Disposable soma theory of aging

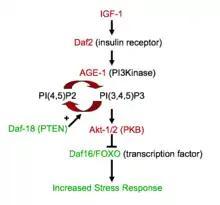
The IGF-1 pathway, which represses FOXO, thus preventing gene expression of longevity-inducing proteins

Much research has been done on the antagonistic effects of increased growth on lifespan. Specifically, the hormone insulin-like growth factor 1 (IGF-1), binds to a cell receptor, leading to a phosphorylation cascade. This cascade results in kinases phosphorylating forkhead transcription factor (FOXO), deactivating it. Deactivation of FOXO results in an inability to express genes involved in responding to oxidative stress response, such as antioxidants, chaperones, and heat-shock proteins.